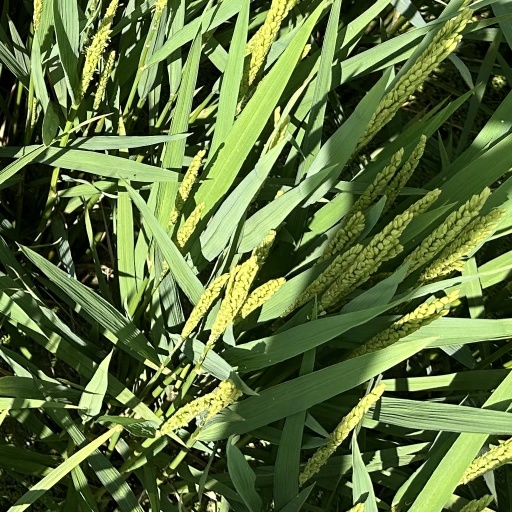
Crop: rice